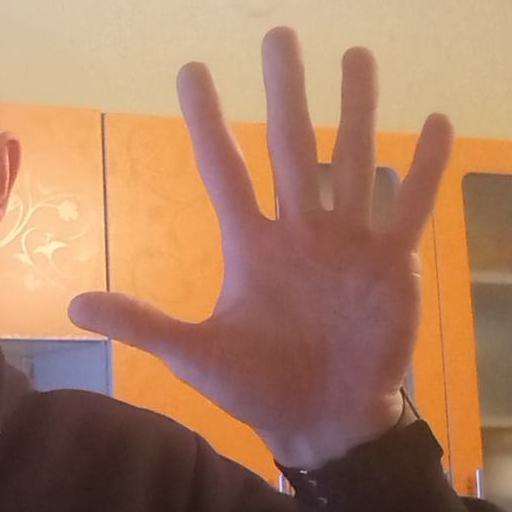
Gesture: palm